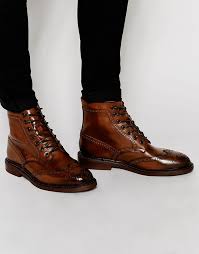
Label: Brogue